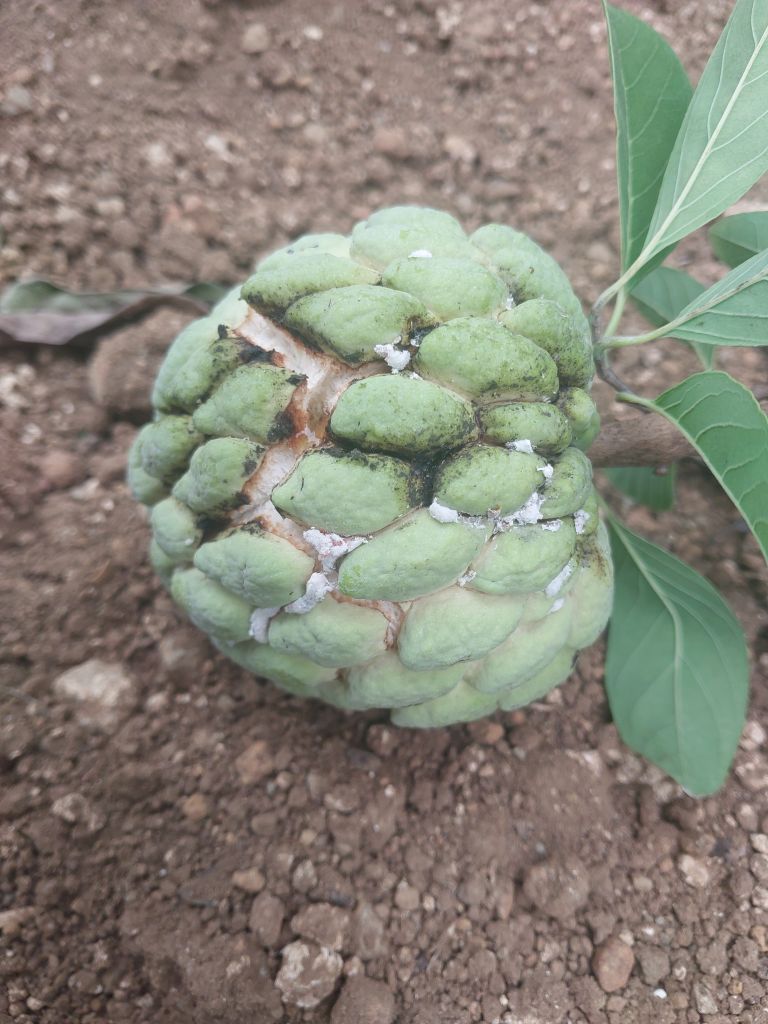
Disease label: Athracnose